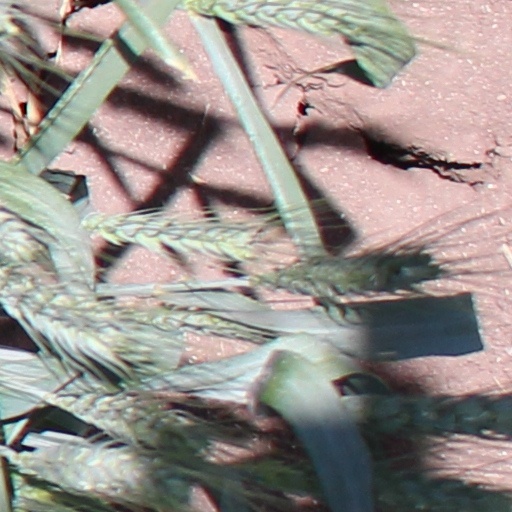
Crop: wheat